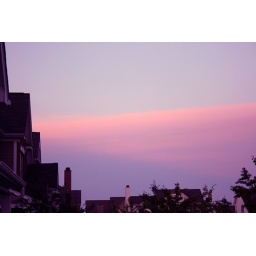
After storm clouds rolled in during the early evening, we were treated to a pretty pink sunset!